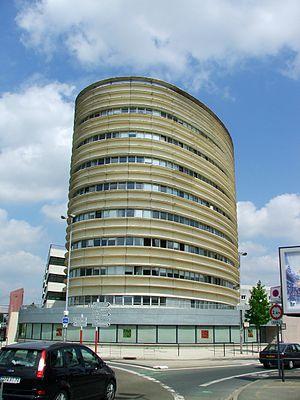
La Tour Solaire du Mans dans le quartier Novaxis, siège social du groupe CIE Vitale, développeur en charge de la carte Vitale d'assurance maladie.
Le Mans est une commune faisant partie des grandes villes du Grand Ouest français, située dans la région des Pays de la Loire et le département de la Sarthe dont elle est la préfecture.